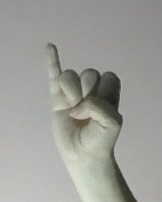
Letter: meem